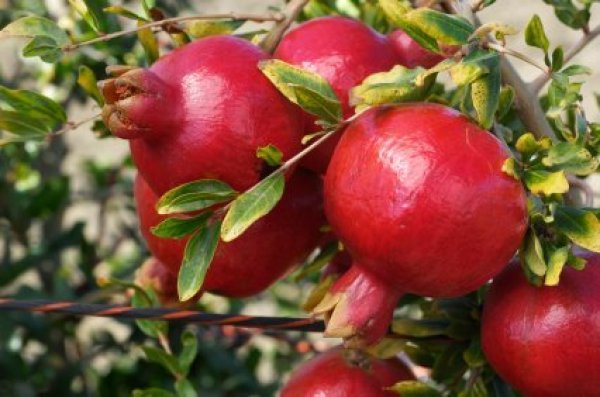
Label: Pomegranate